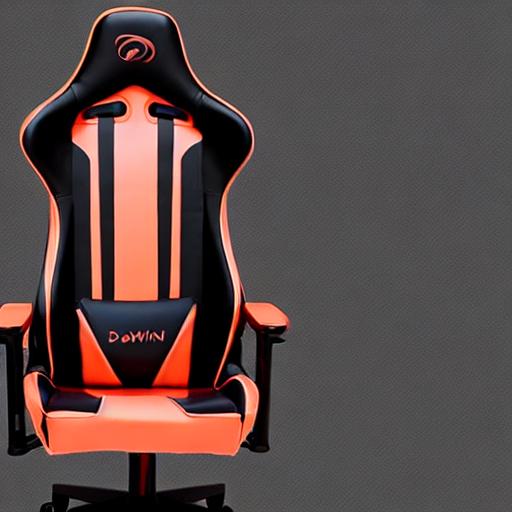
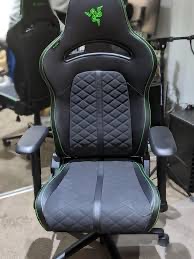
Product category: items_chair
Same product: no